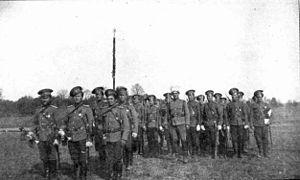
La neuvième armée est une grande unité de l'armée impériale russe engagée sur le front de l'Est pendant la Première Guerre mondiale. Elle participe à plusieurs batailles contre les armées impériales austro-hongroise et allemande. Pendant la plus grande partie de son existence, elle a eu pour chef Platon Letchitski. Elle est dissoute en mars 1918.